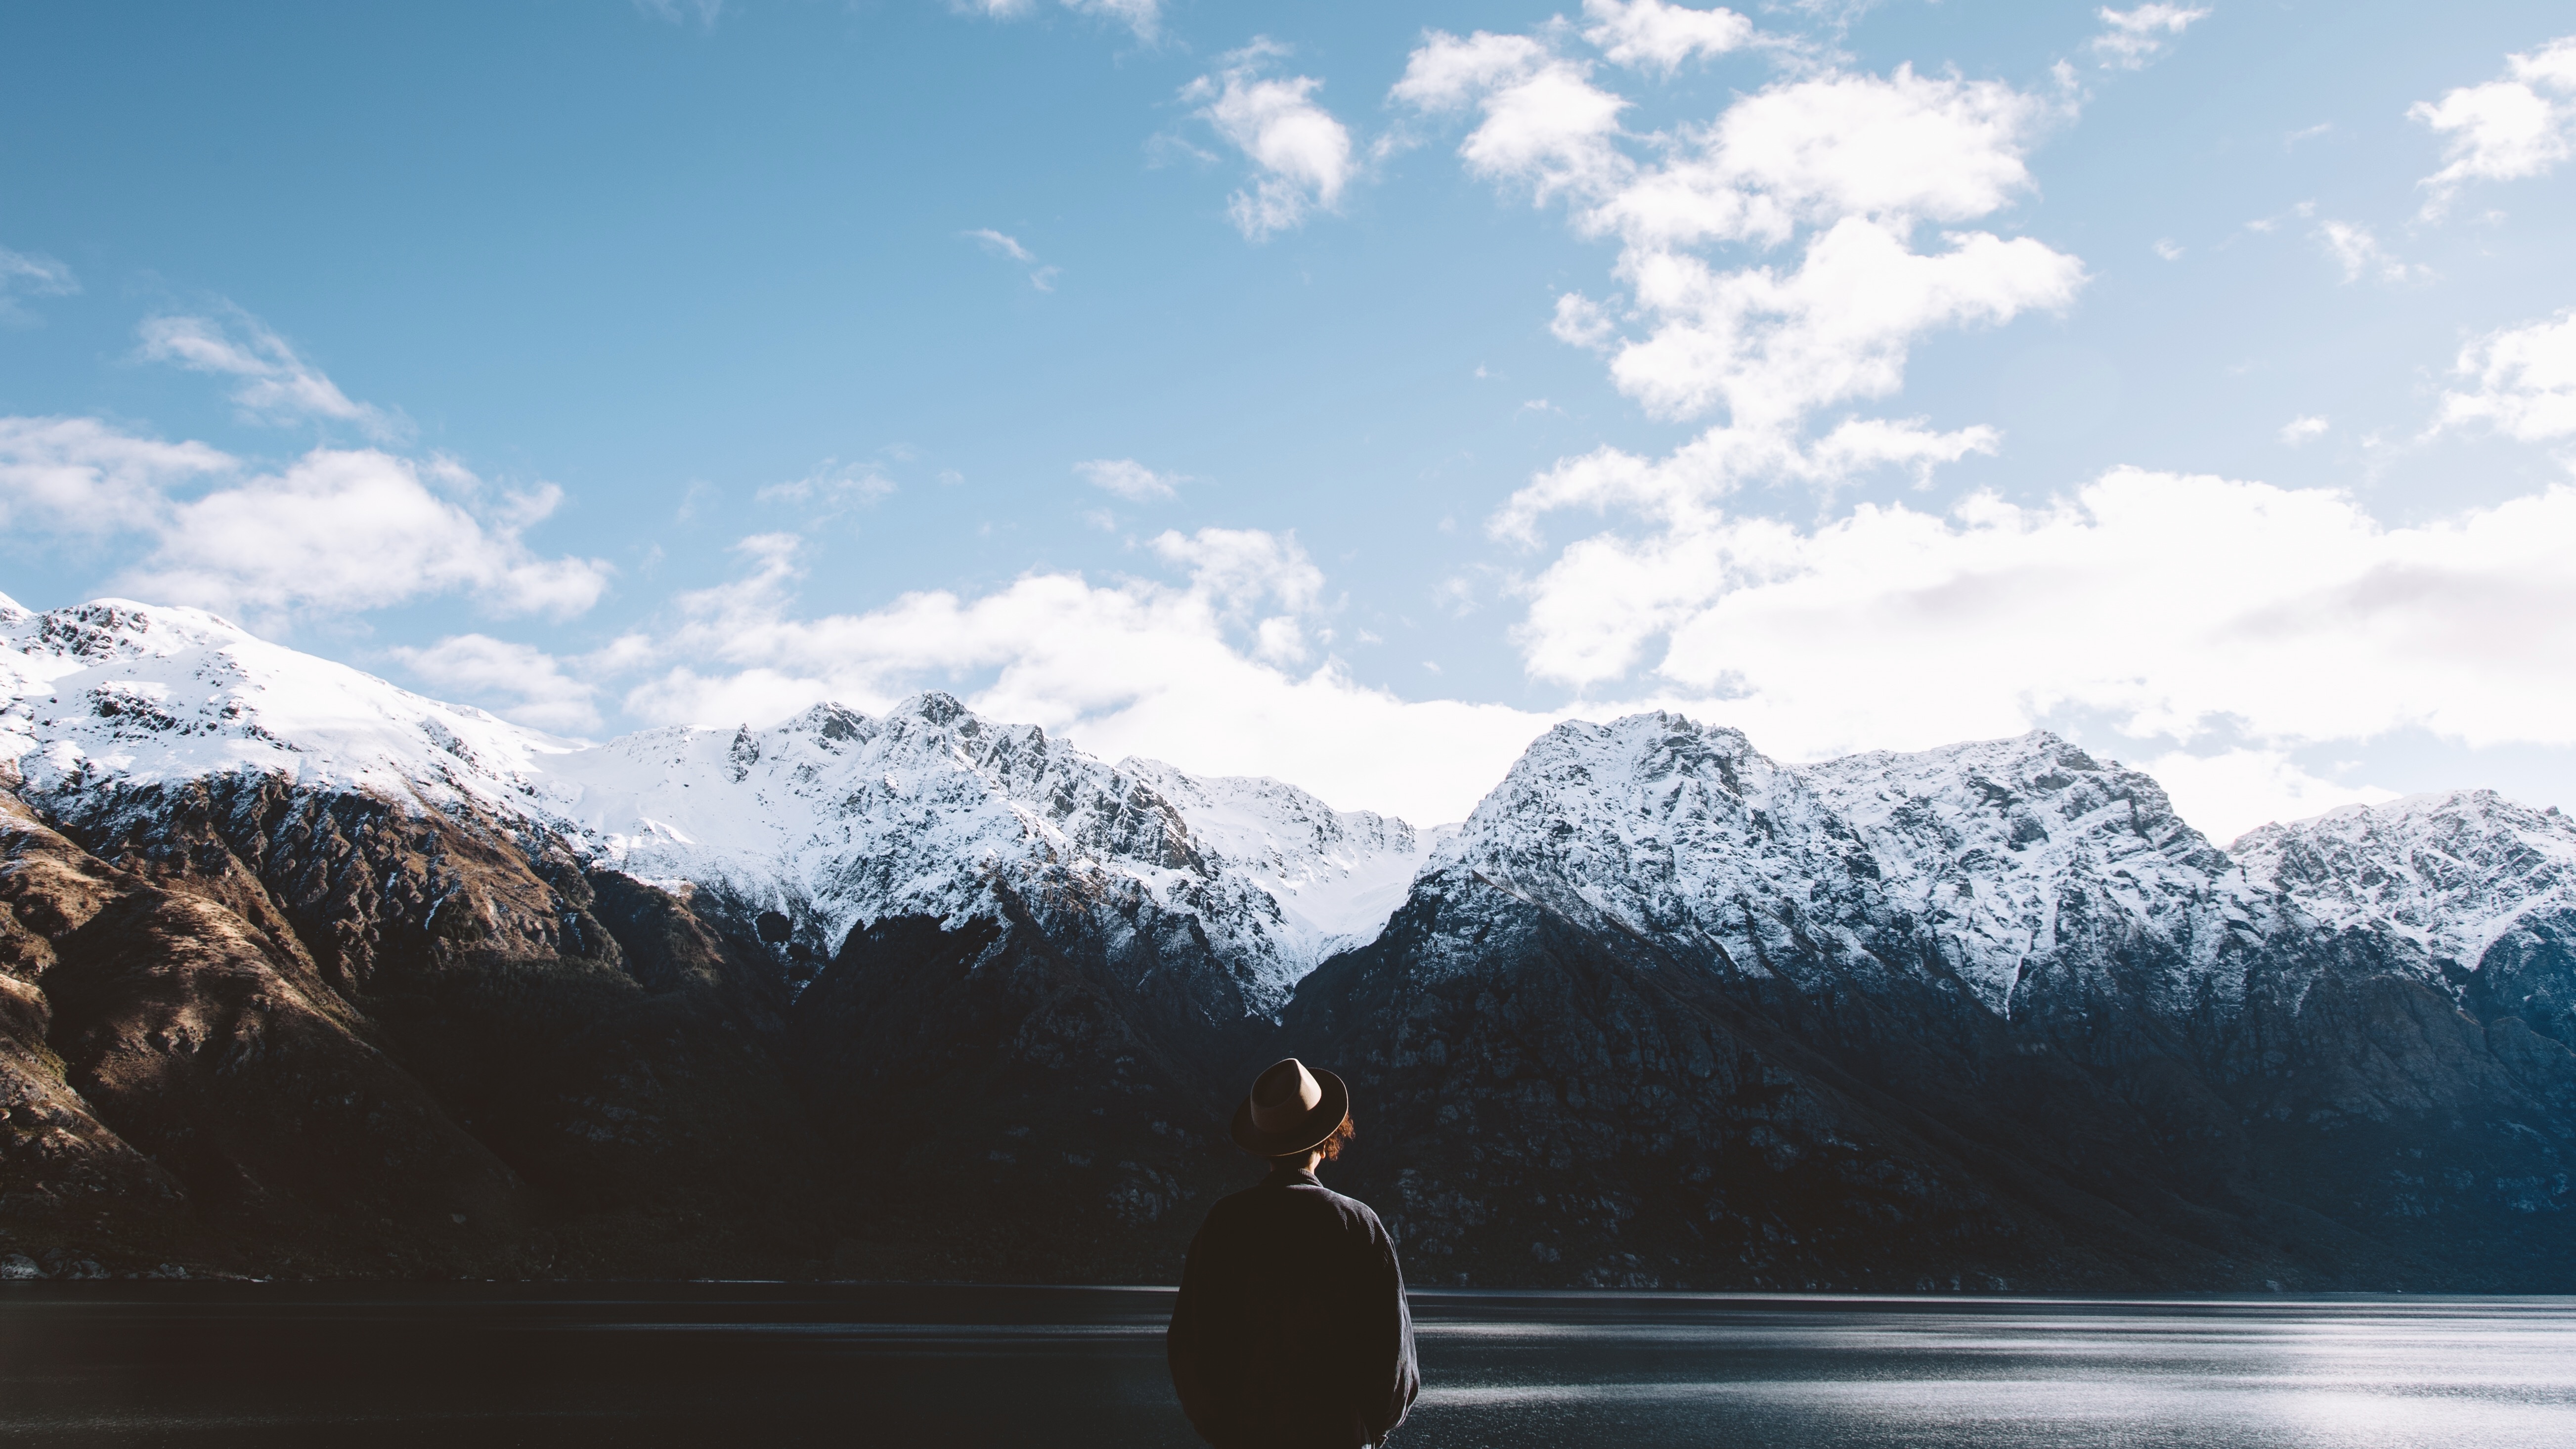
person, mountain, snow, winter, cloud, morning, lake, mountain range, reflection, weather, hat, fjord, snowcap, alps, landform, mountainous landforms, glacial landform